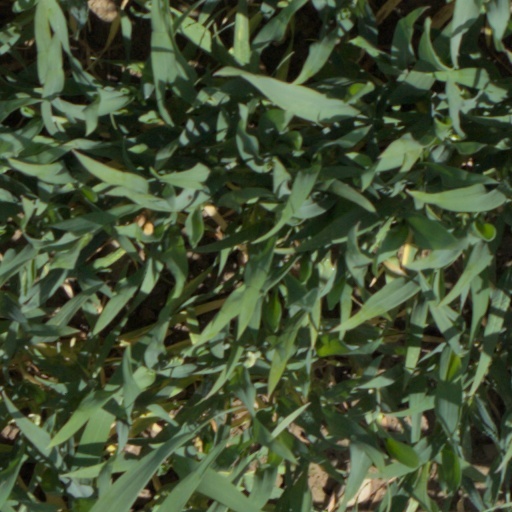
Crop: wheat